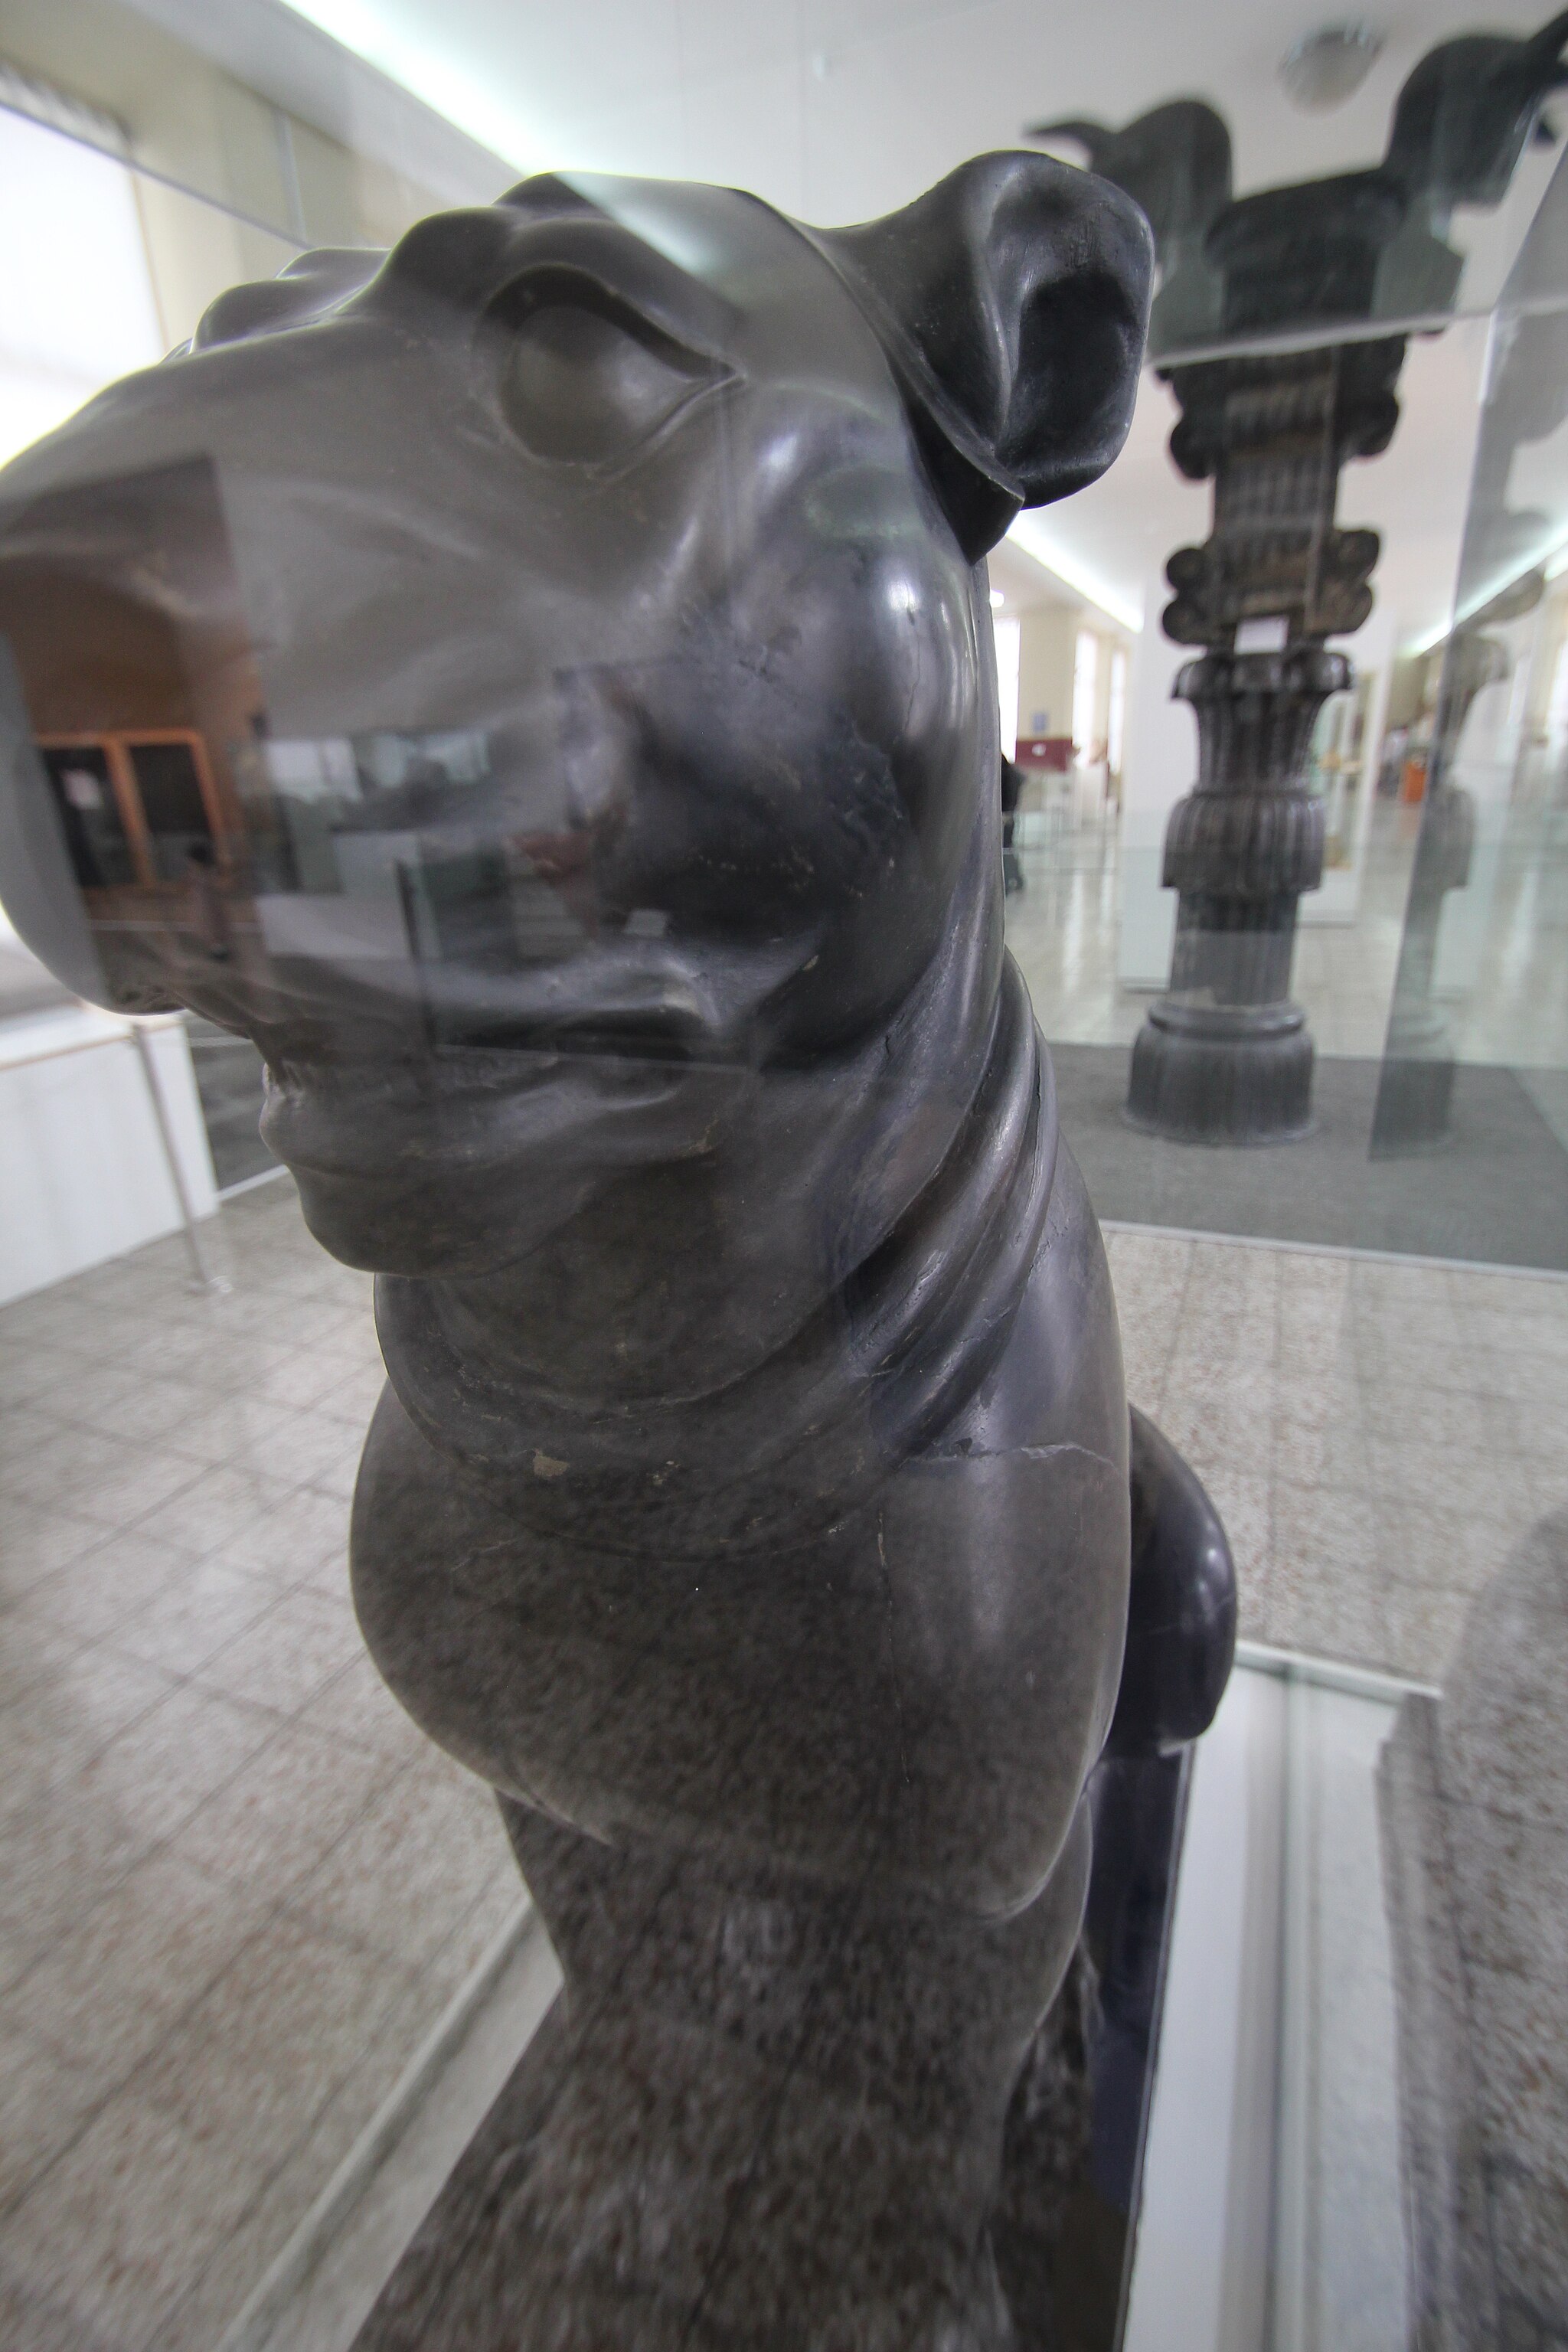
Title: National Museum of Iran (6223560151)
Description: National Museum of Iran
Date: 2011-09-21 04:41
Categories: Files with coordinates missing SDC location of creation, Flickr images reviewed by FlickreviewR 2, Mastiff of Persepolis